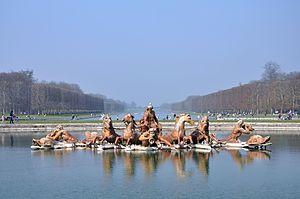
Parc de Versailles, bassin du char d'Apollon, dans les Yvelines en France. Œuvre de Jean-Baptiste Tuby.
Le bassin du char d’Apollon ou bassin d’Apollon est un bassin artificiel du parc du château de Versailles et nommé d'après Apollon. Il est situé sur l'axe central du parc, devant le Grand Canal.